Recycling

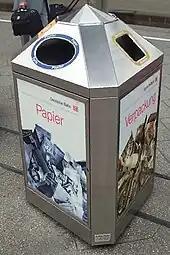
A three-sided bin at a railway station in Germany, intended to separate paper "(left)" and plastic wrappings "(right)" from other waste "(back)"

When foresting companies cut down trees, more are planted in their place; however, such farmed forests are inferior to natural forests in several ways. Farmed forests are not able to fix the soil as quickly as natural forests. This can cause widespread soil erosion and often requiring large amounts of fertilizer to maintain the soil, while containing little tree and wild-life biodiversity compared to virgin forests. Also, the new trees planted are not as big as the trees that were cut down, and the argument that there would be "more trees" is not compelling to forestry advocates when they are counting saplings.